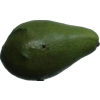
Label: green_avocado